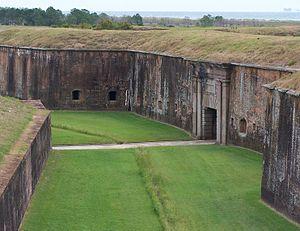
Fort Morgan est un site historique fortifié à l'embouchure de la baie de Mobile dans le comté de Baldwin en Alabama. Certains le considèrent comme « l'un des meilleurs exemples de l'architecture militaire du Nouveau Monde ». Il fut nommé en l'honneur du héros de la Guerre d'indépendance des États-Unis Daniel Morgan. Sa construction fut achevée en 1834 et les premières troupes s'y installèrent en mars de cette même année.